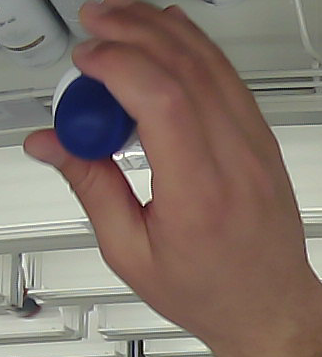
Product: dove_spray